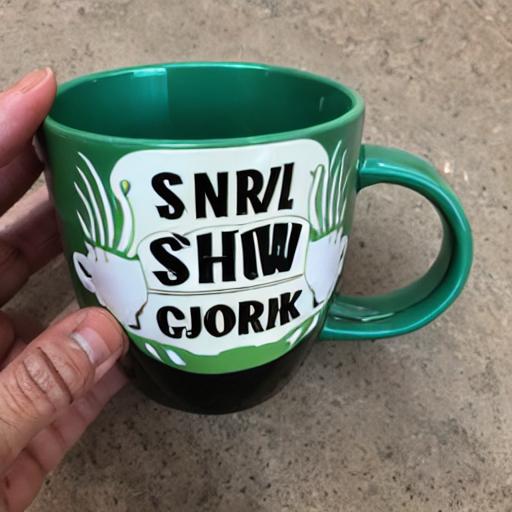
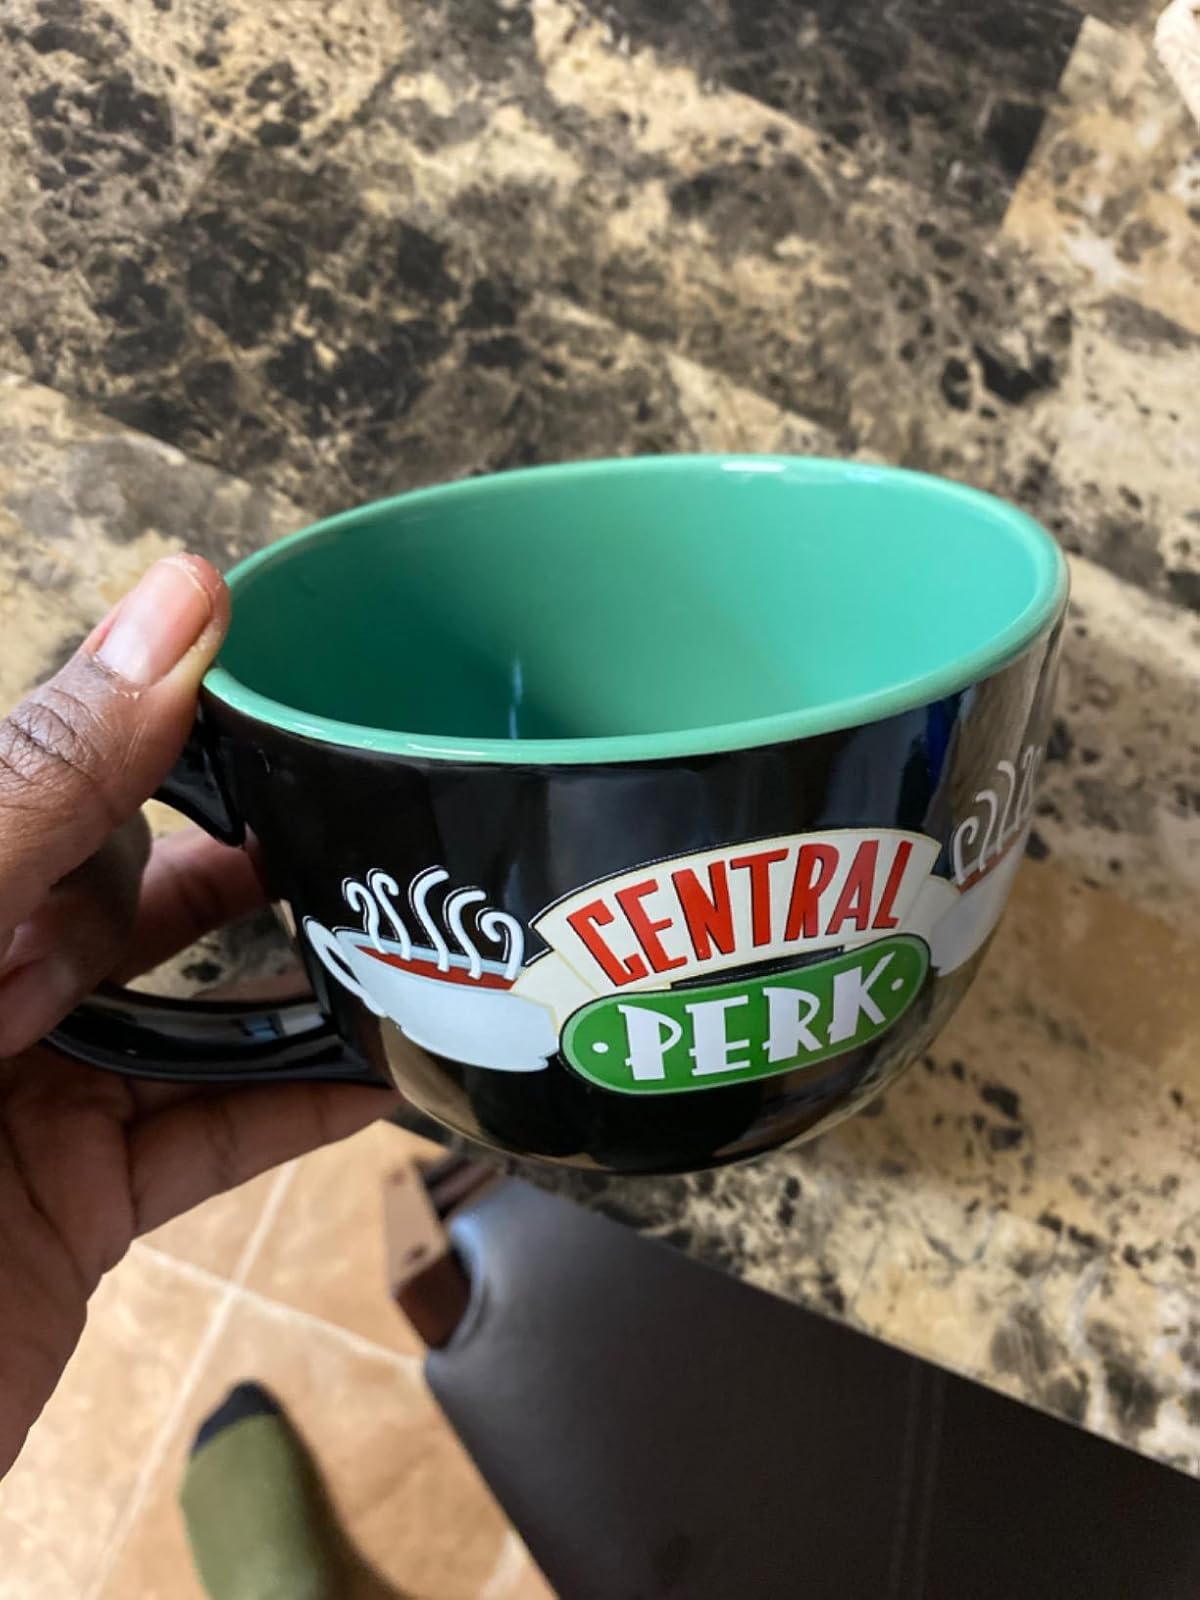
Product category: items_mug
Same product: no